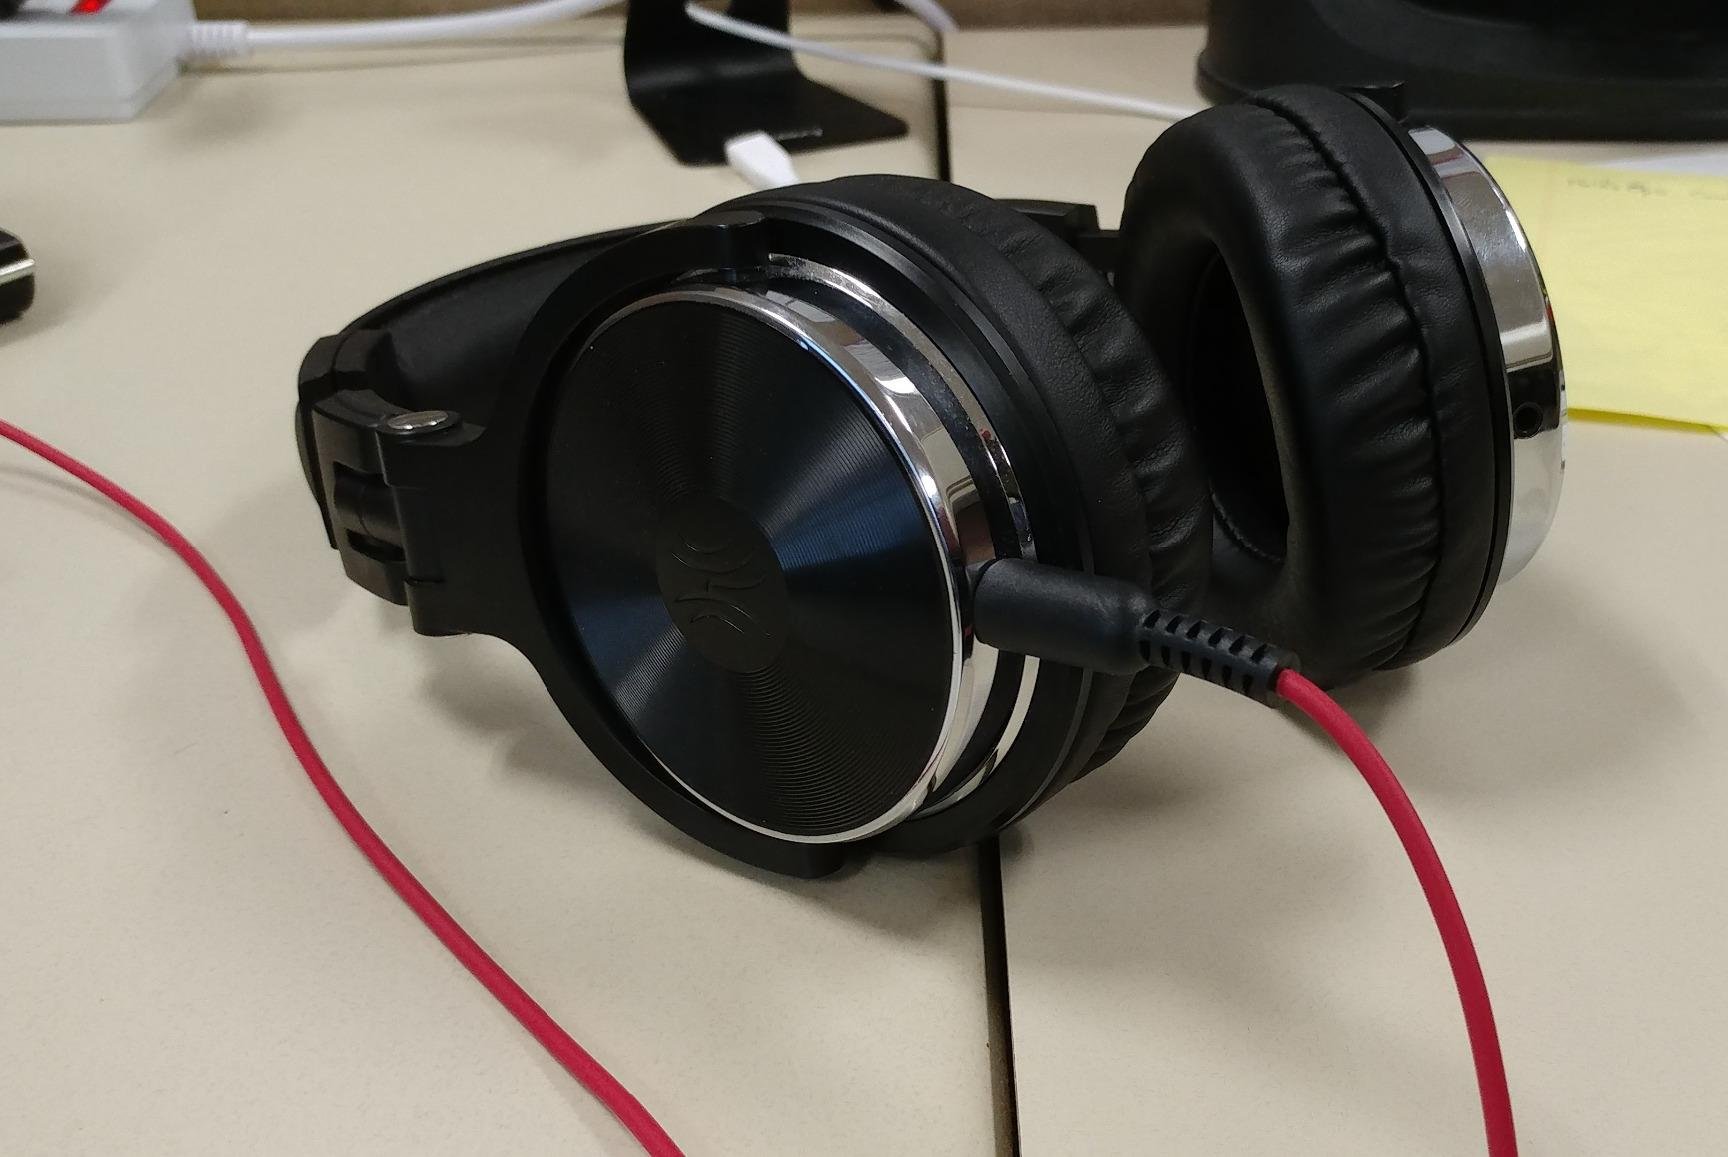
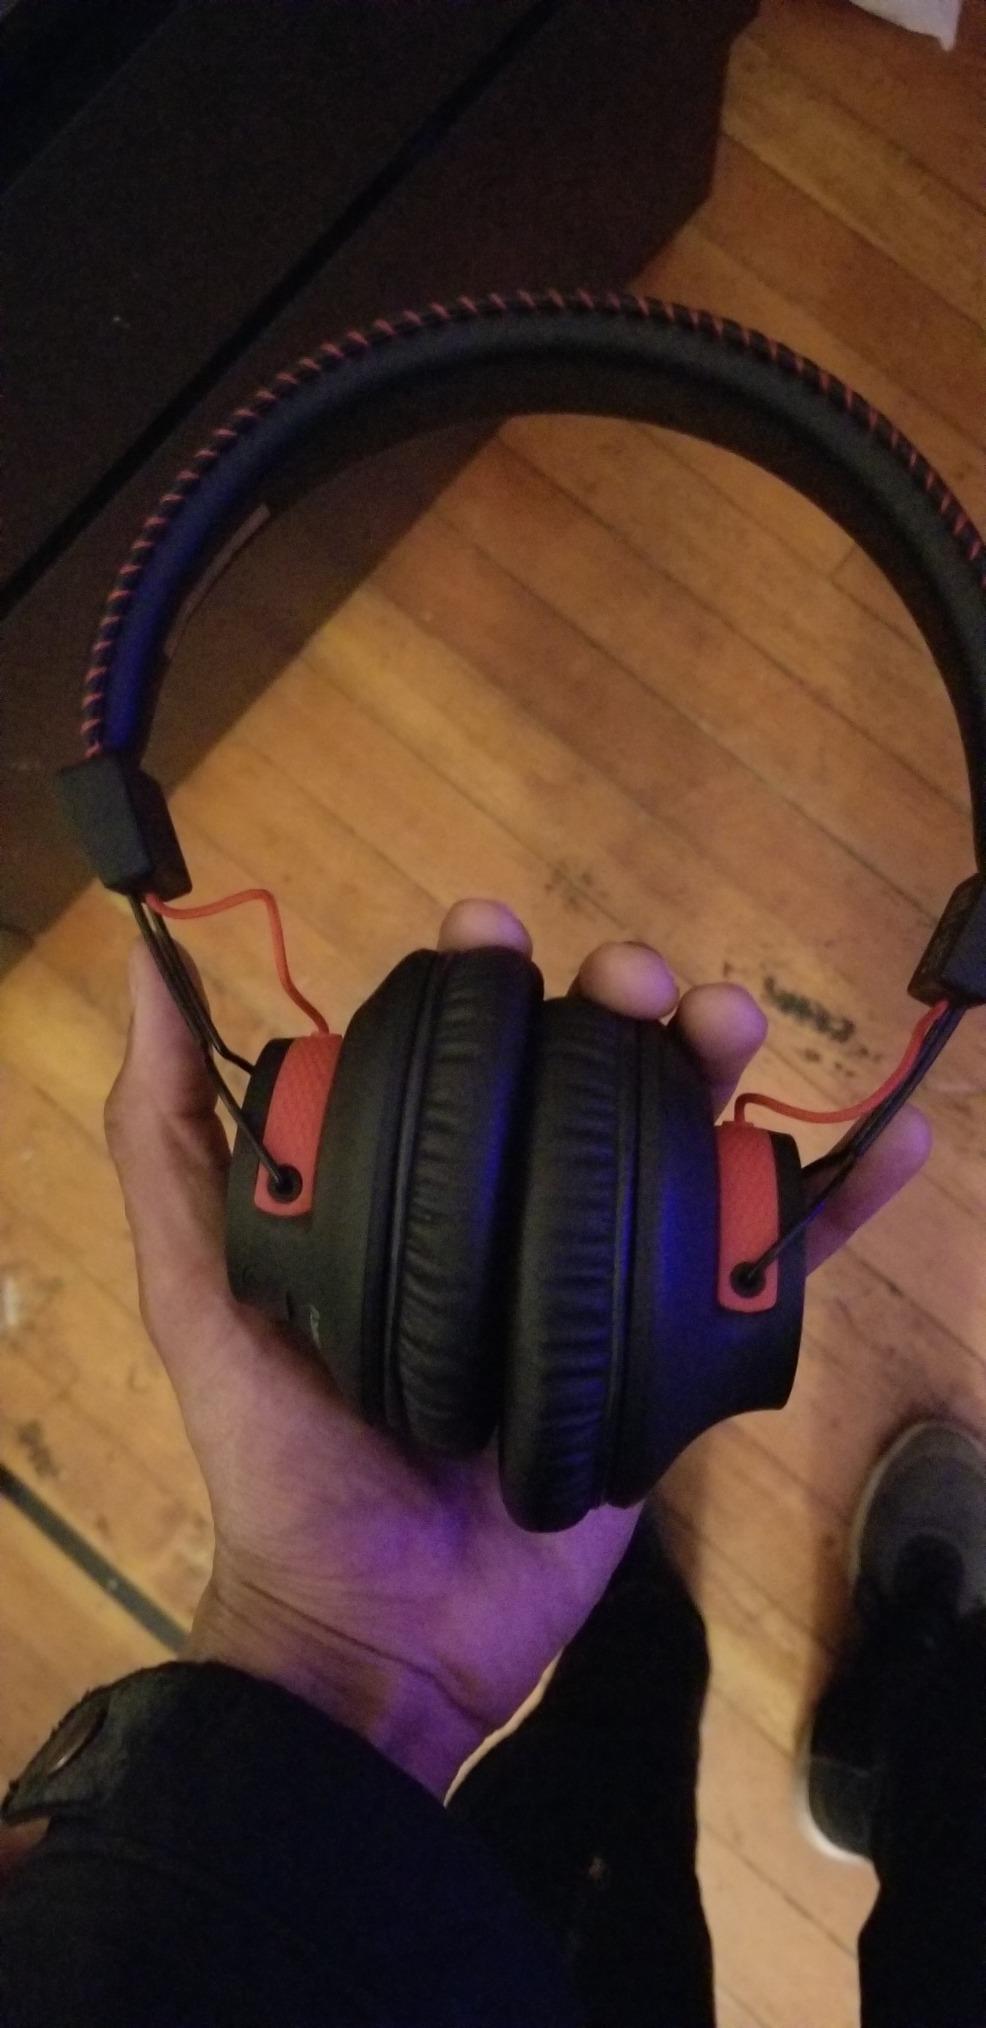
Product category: headphones
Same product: no